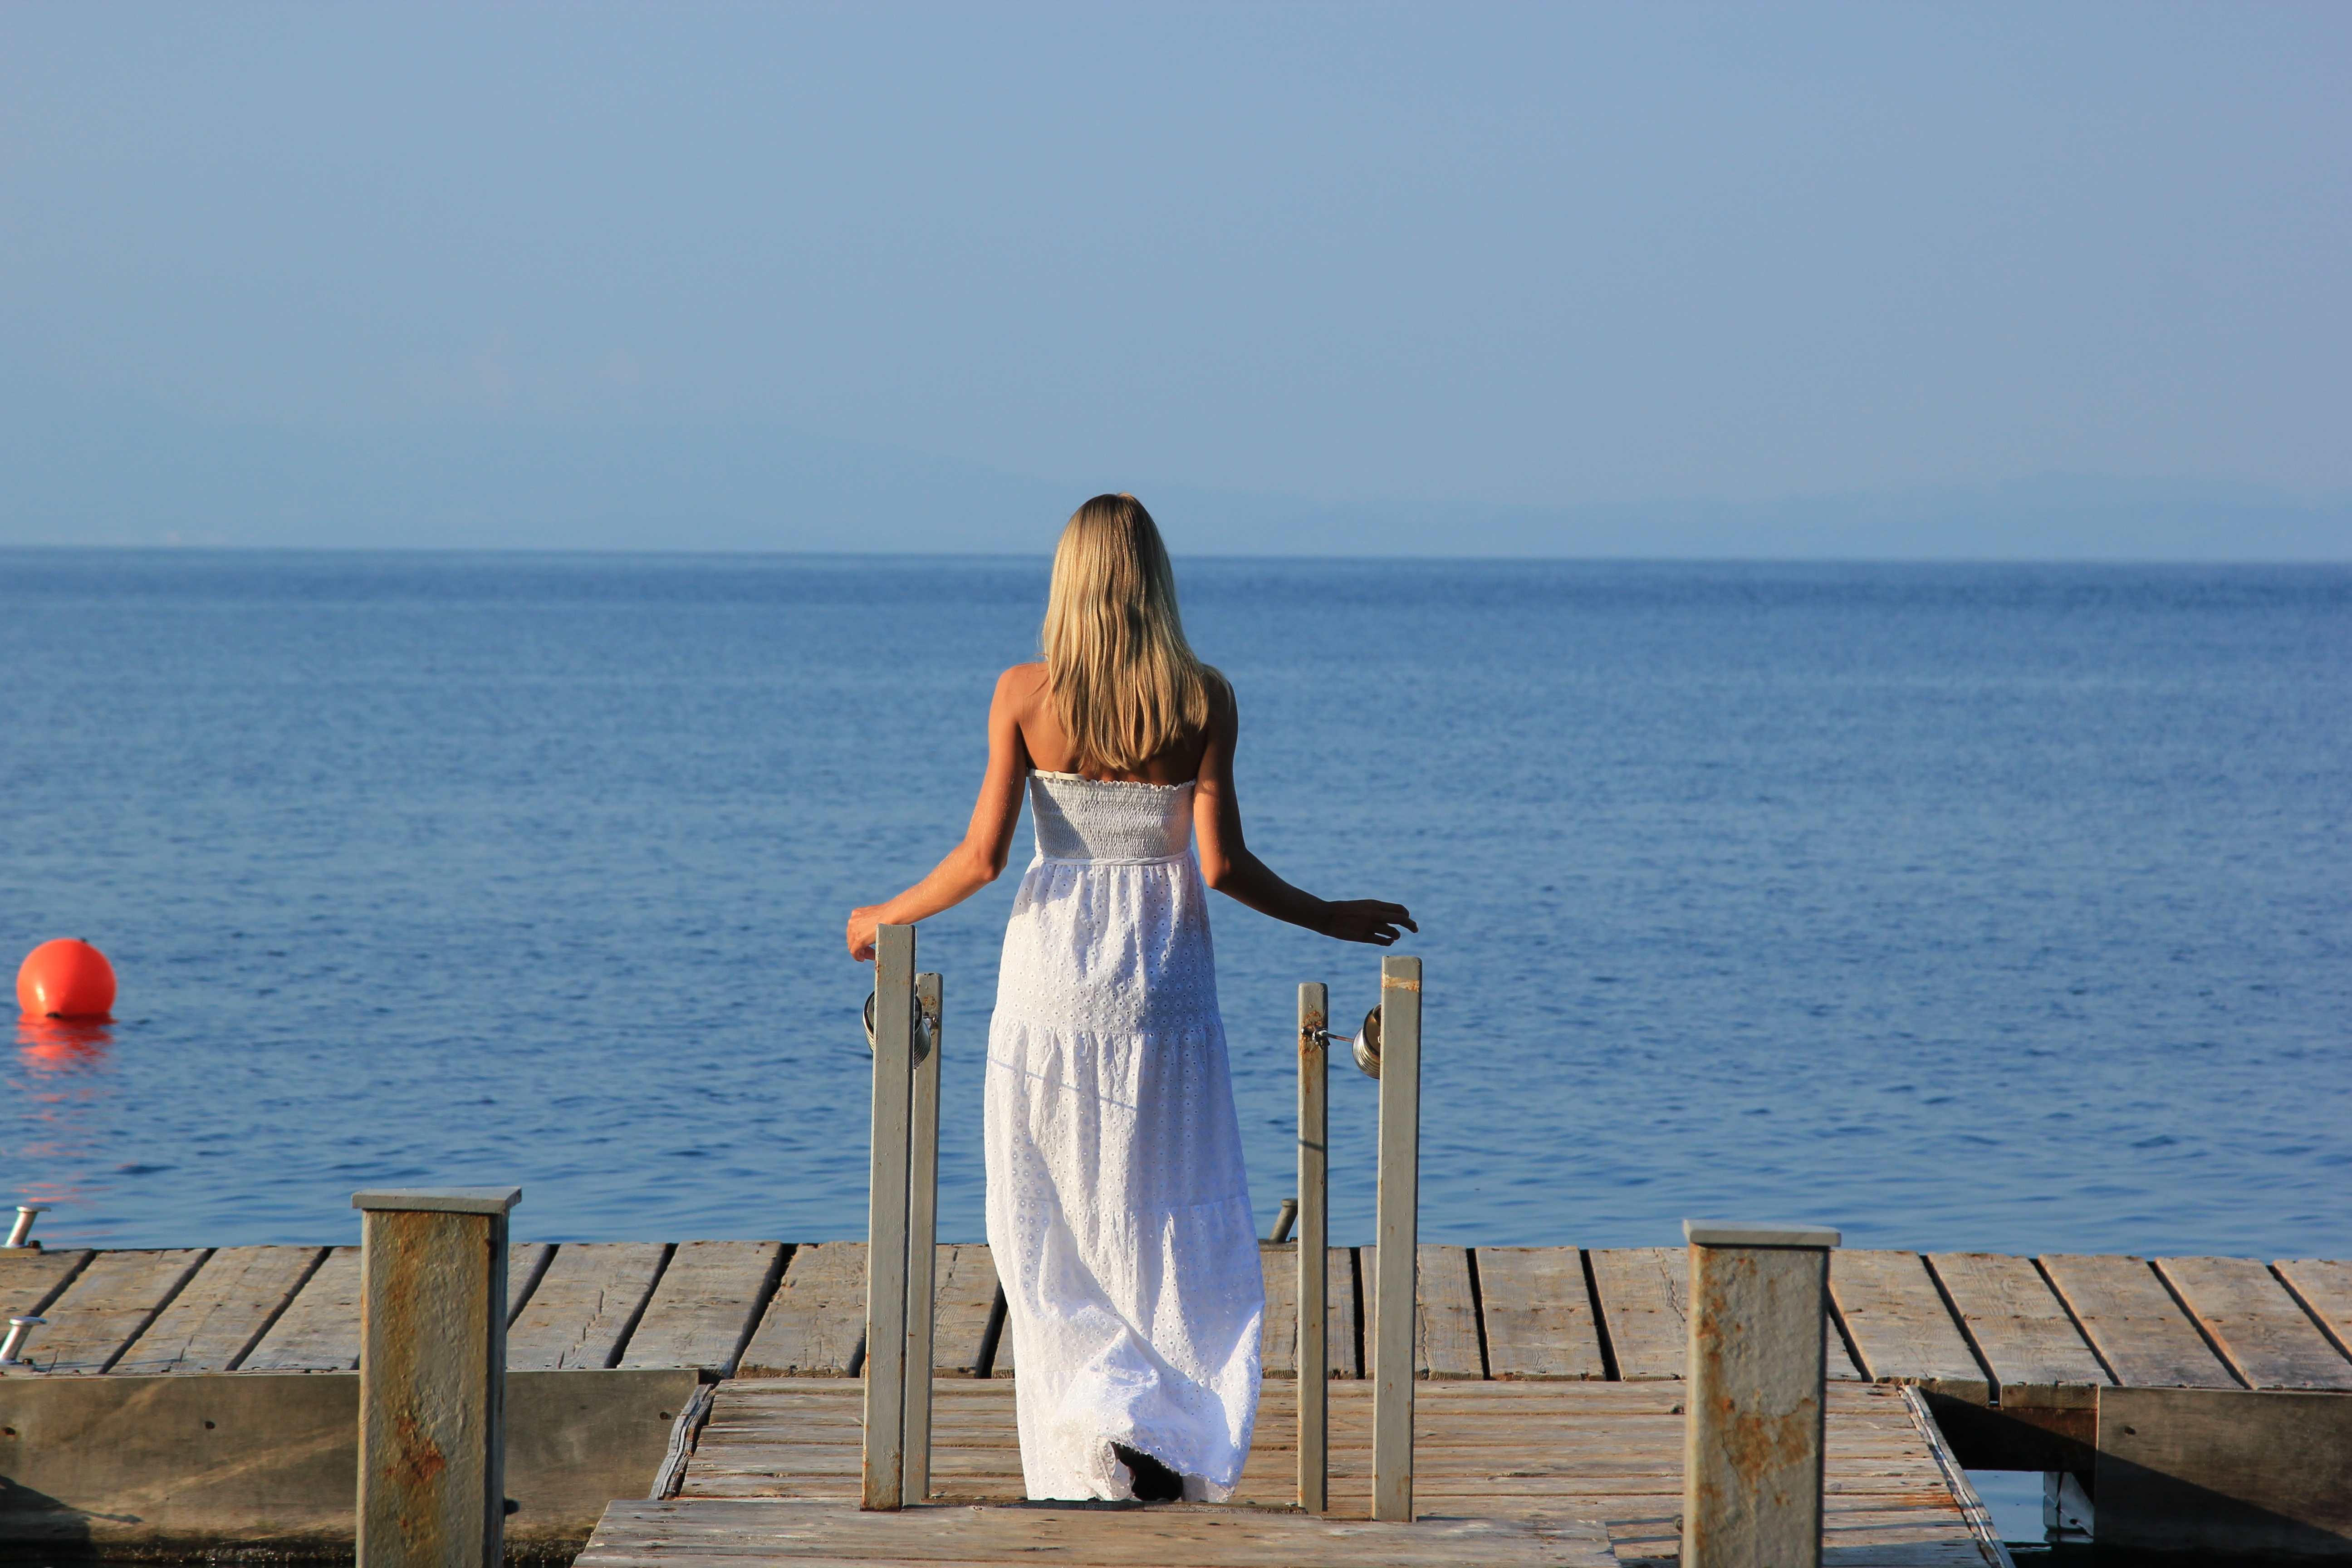
beach, sea, coast, ocean, girl, sun, vacation, sitting, blue, blonde, dress, greece, per, human positions